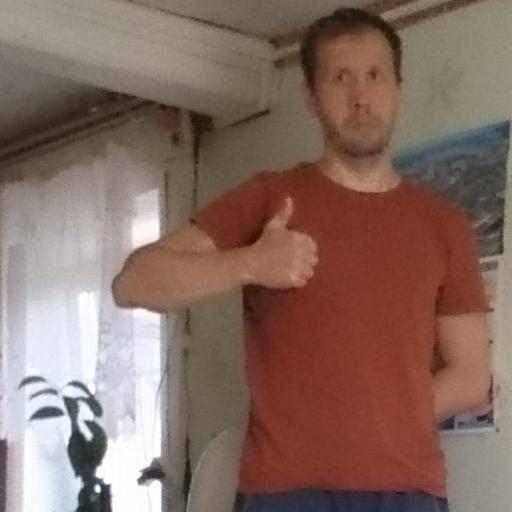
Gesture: like